Women's Emergency Committee to Open Our Schools

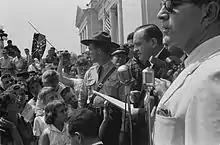
Little Rock, 1959. Rally at state capitol. Photograph shows a group of people, one holding a Confederate flag, surrounding speakers and National Guard, protesting the admission of the "Little Rock Nine" to Central High School.

During the same period, members of the WEC began actively lobbying the Arkansas General Assembly on a daily basis. By February 1959, Arkansas State Representative T. E. Tyler drafted a bill that would allow Governor Faubus to appoint three temporary members to the Little Rock School Board. WEC members confronted Tyler on the bill, who responded by telling the women to "please shut up" and admitting that the law was "a little on the dictator side". The bill was eventually defeated.